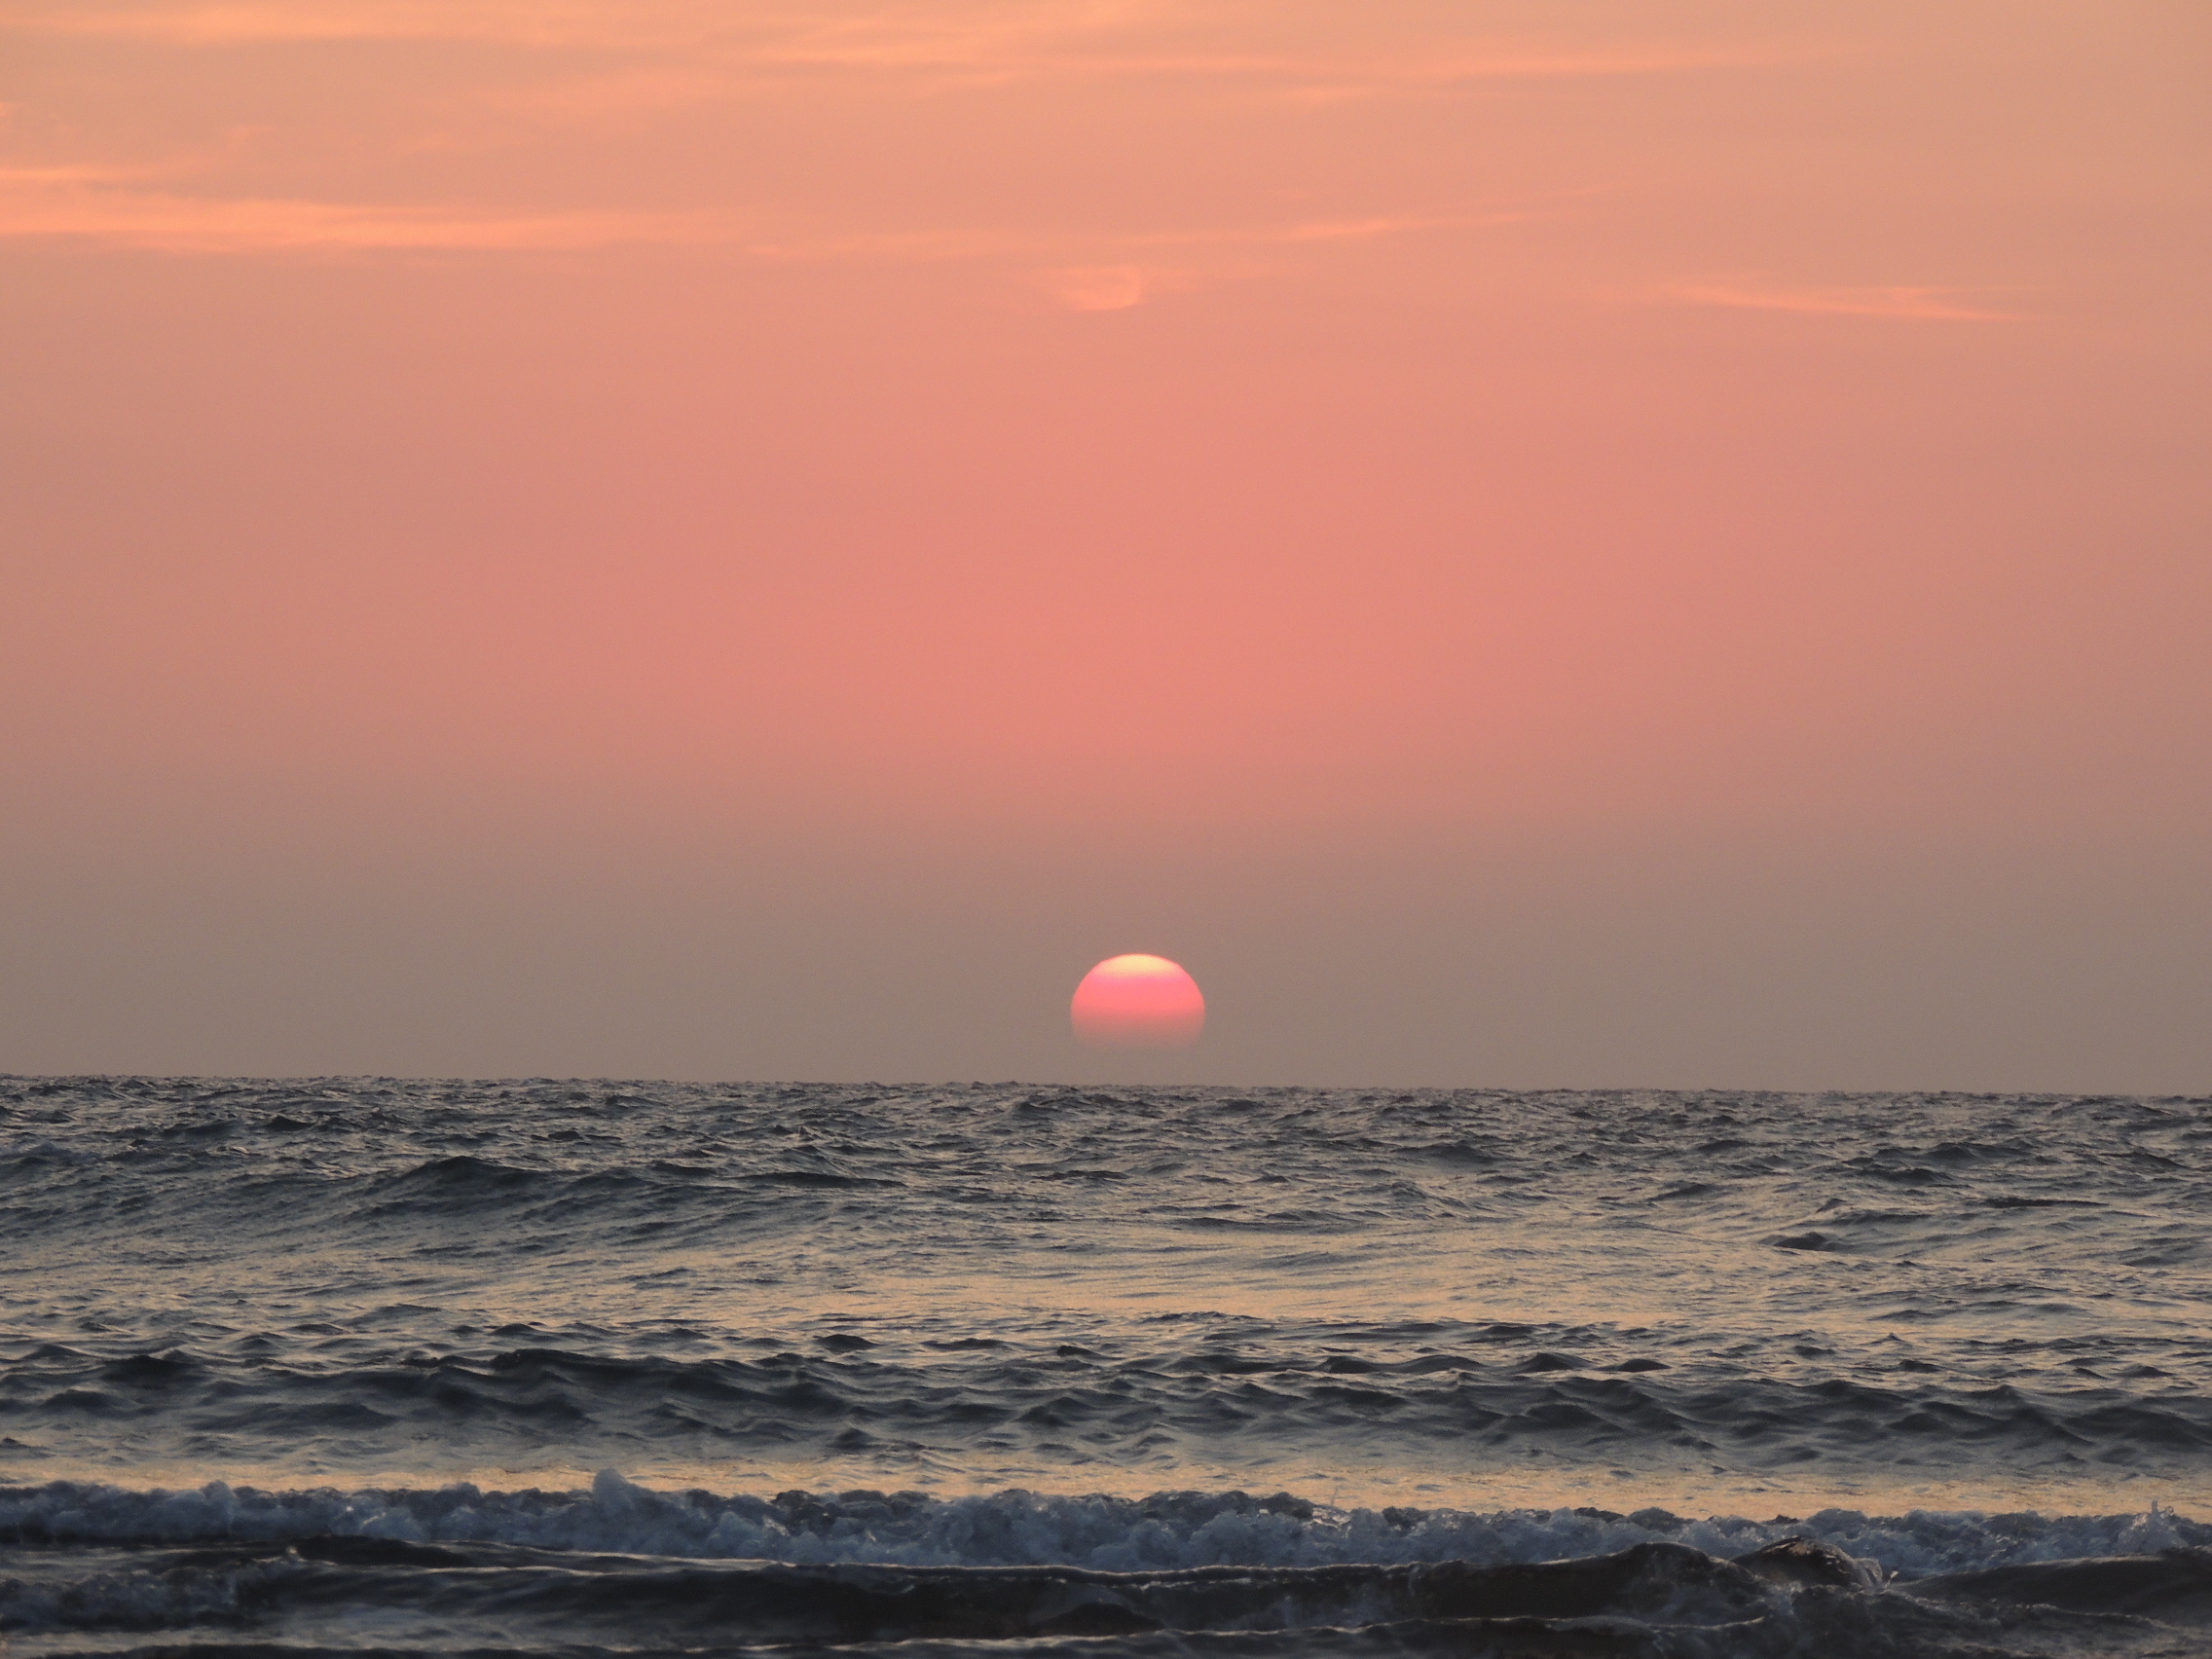
nature, sky, horizon, sea, sunset, ocean, sunrise, sun, wave, atmospheric phenomenon, beach, cloud, morning, afterglow, calm, evening, water, red sky at morning, coast, dusk, sound, dawn, shore, wind wave, vacation, tide, sunlight, astronomical object